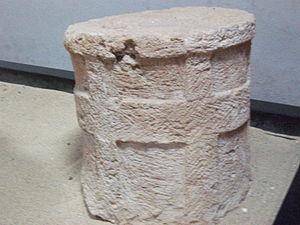
Les géants de Mont-Prama sont des statues en grès remontant à la période de l'histoire sarde dite de la culture nuragique. Découverts en 1974 par un agriculteur dans l'ouest de la Sardaigne, les fragments des statues ont été exhumés dans la localité de Mont'e Prama, sur le territoire de la commune de Cabras, dans la péninsule du Sinis une région de la province d'Oristano en Italie. D'une hauteur de 2 mètres à 2,5 mètres, elles auraient été taillées au plus tôt vers le Xᵉ siècle av. J.-C., même si cette datation fait débat, en particulier du fait de l'imprécision des premières fouilles. Les circonstances de leur destruction ne sont pas éclaircies et sont parfois mises en relation avec la prise de contrôle de la Sardaigne par les Carthaginois.
La culture nuragique apparaît en Sardaigne au cours du premier âge du bronze, vers le XVIIIᵉ siècle av. J.-C. Son nom dérive de son monument le plus caractéristique : le nuraghe. Une civilisation très semblable, appelée torréenne, s'est développée dans l'actuelle Corse-du-Sud dans la même période.